Top Gear Pocket 2

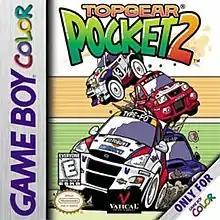
North American box art

known in Europe as Top Gear Rally 2, is a racing video game developed by Kemco and released for the Game Boy Color handheld console, released on December 17, 1999 in Japan and in 2000 across other regions. It is a sequel to "Top Gear Pocket".